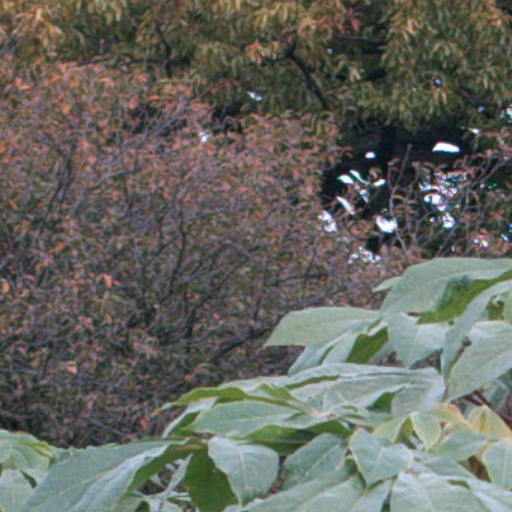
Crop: cassava